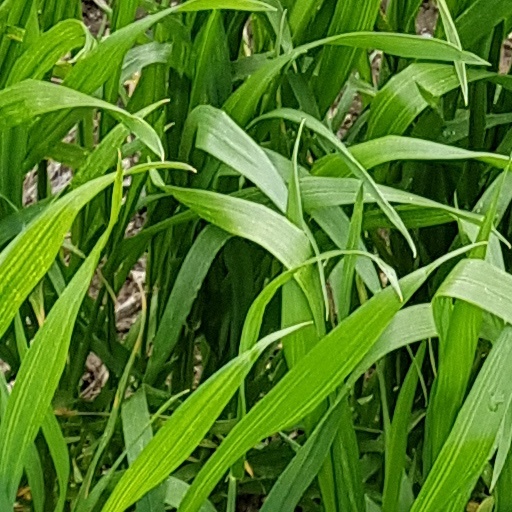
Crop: wheat